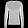
Label: Pullover